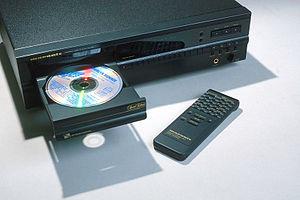
Lecteur CD Marantz CD-52
Le lecteur de CD est un lecteur de disque optique qui lit au moyen d'une diode laser les disques optiques appelés disques compacts ou CD, qu'il s'agisse de CD audio ou de CD-ROM informatiques.